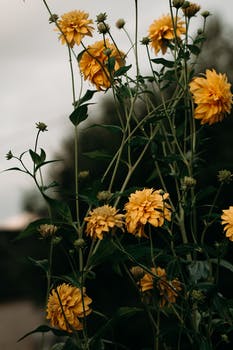
Label: No Watermark